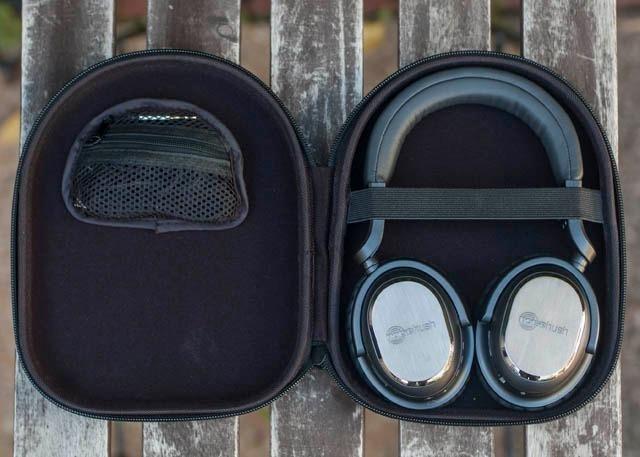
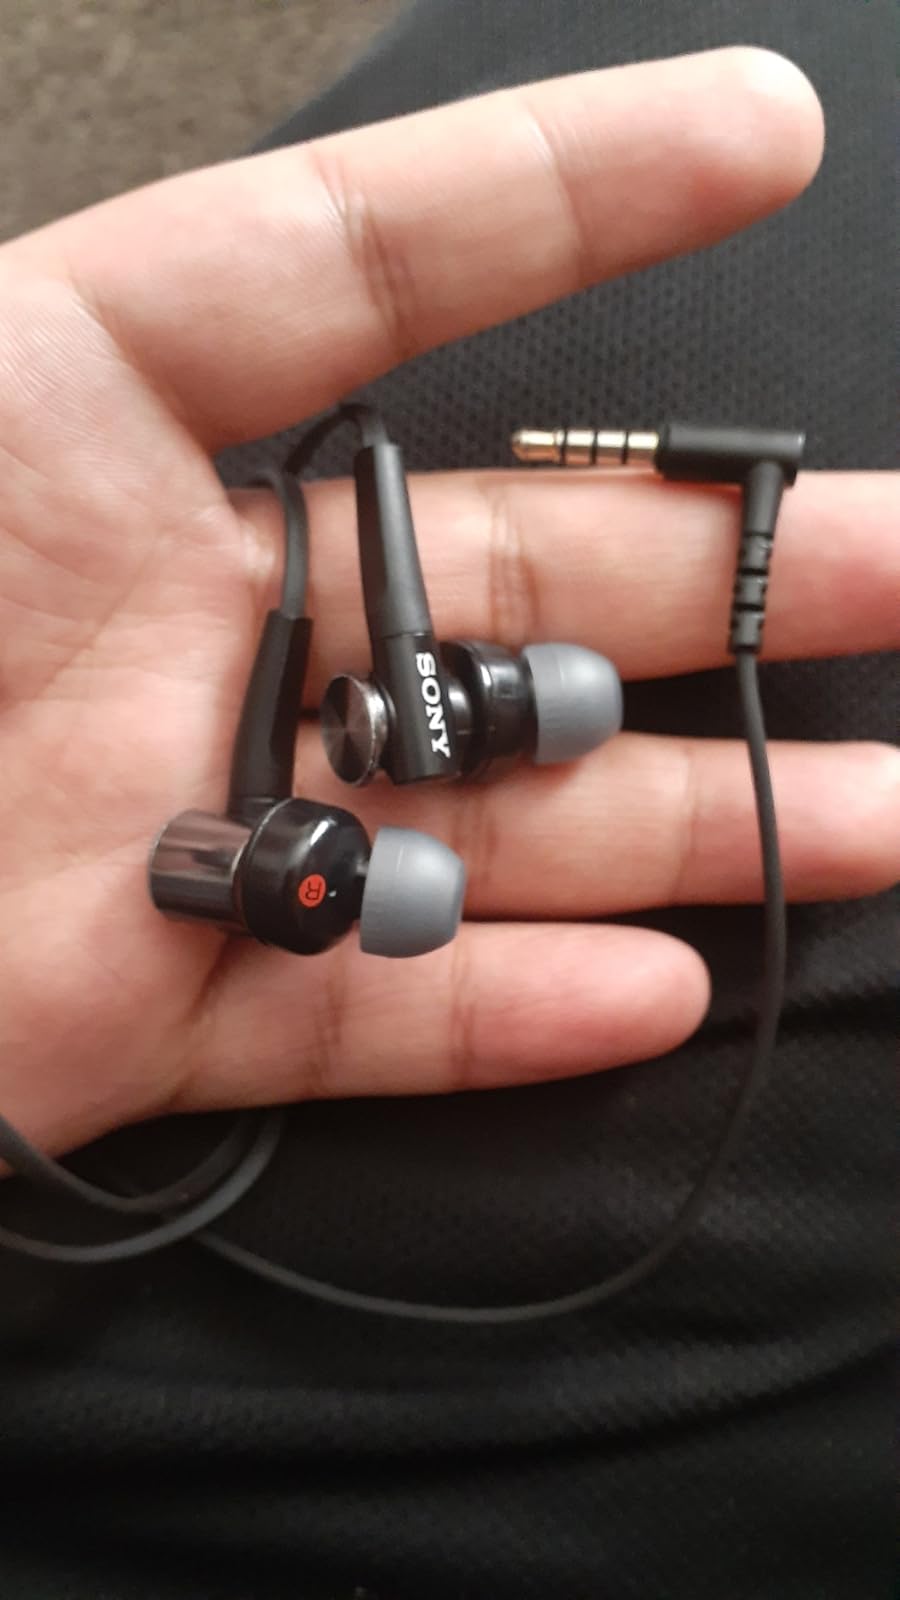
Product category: headphones
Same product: no